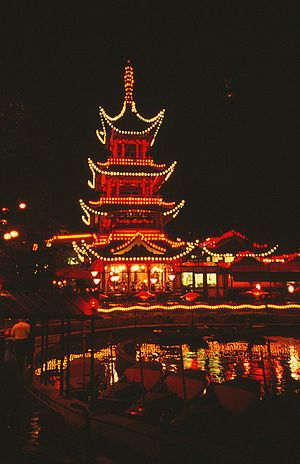
Tivoli / Galleri
Det japanske Taarn (tidl. Det kinesiske Taarn) i Tivoli i København. 17. september 2006.
Københavns Tivoli er en forlystelsespark beliggende i centrum af København tæt ved Hovedbanegården og Strøget. Parken er verdens næstældste af sin slags; kun Dyrehavsbakken er ældre.